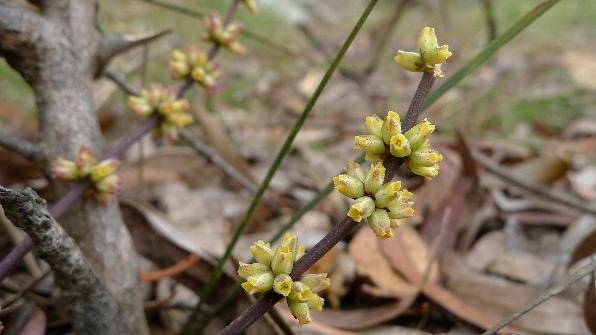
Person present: No